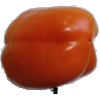
Label: Pepper Orange 1